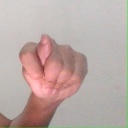
अक्षर: ट